Rogers Creek (Pennsylvania)

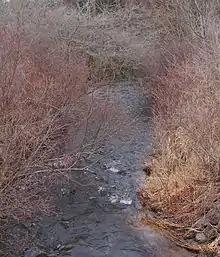
Rogers Creek looking downstream.JPG

Rogers Creek begins at the confluence of the tributaries Marsh Creek and Black Ash Creek in Ross Township. It flows south-southwest for several tenths of a mile, almost immediately entering Huntington Township. The creek then turns west for a short distance before turning south and then meandering south-southwest for several tenths of a mile. It then turns south and after a short distance, reaches its confluence with Huntington Creek at Huntington Mills.